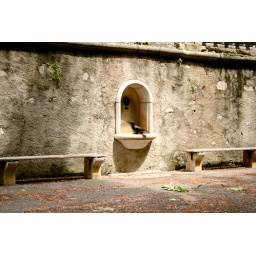
One of the many water fountains in Geneva being used as a bird bath